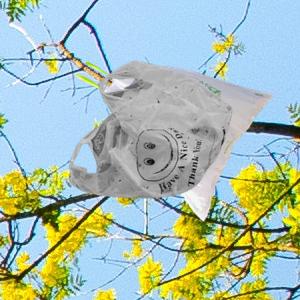
Label: plasticbags